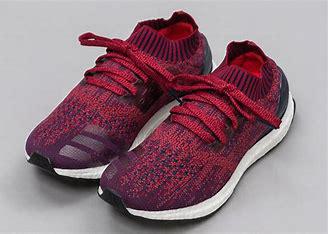
Brand: Adidas
Model: Ultraboost Uncaged